Newark Penn Station

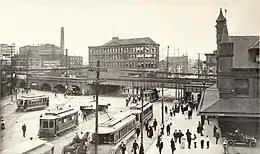
Market Street Station, 1911

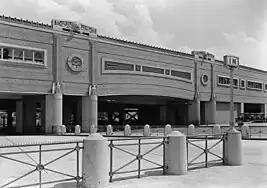
Market Street under Newark Penn Station, June 1935

Designed by the renowned architectural firm McKim, Mead & White, the same team behind the Pennsylvania Railroad's original New York Penn Station ten miles to the east, the station has Art Deco and Neo-Classical features. The main waiting room has medallions showing the history of transportation, from wagons to steamships to cars and airplanes, the eventual doom of the railroad age. Chandeliers are decorated with Zodiac signs. The building was dedicated on March 23, 1935; the first regular train to use it was a New York–Philadelphia express at 10:17 on March 24.